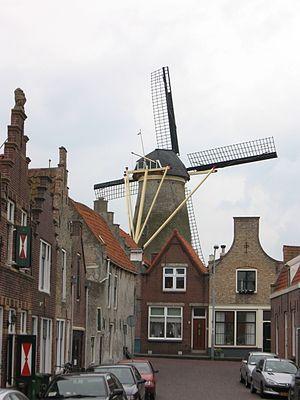
Cet article recense les moulins à vent de la province de Zélande, aux Pays-Bas.